Henry Dircks

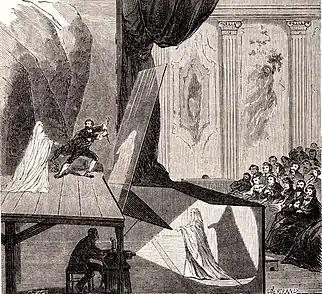
Setup of Pepper's Ghost Illusion. Appears to the audience that there is a ghost on the stage.

Dircks developed a way of projecting an actor onto a stage using a hidden room, a sheet of glass, and a clever use of lighting, calling the technique "Dircksian Phantasmagoria". The actor would then have an ethereal, ghost-like appearance while seemingly able to perform alongside other actors. Dircks is believed to have described this invention to the British Association in 1858. The unwieldy implementation of his system meant that theatres would need to be entirely rebuilt to accommodate the technique and some refinements would therefore be needed if it were to be adopted on a wide scale.